Kendal railway station

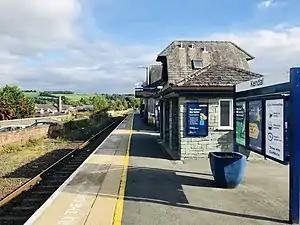
The platform at Kendal, looking south-east

Kendal railway station serves the market town of Kendal, in Cumbria, England. It is a stop on the Windermere branch line, which runs between and . The station is owned by Network Rail and is operated by Northern Trains, which provide all passenger services.